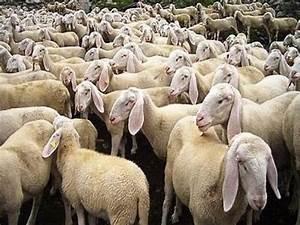
sheep